Mirani (rapper)

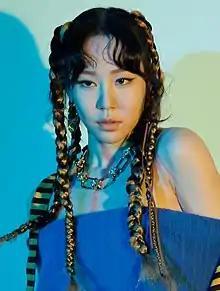
Mirani in a Marie Claire Korea photoshoot, January 2022

Kim Yoon-jin (born May 14, 1996), known professionally as Mirani, is a South Korean rapper and songwriter. She first garnered attention when she appeared on the rap competition TV show "Show Me the Money 9" in 2020. She released the single "VVS" with rappers Munchman, Khundi Panda, and Mushvenom on the show which peaked at number 1 on the Gaon Digital Chart and won Hip-hop Track of the Year at the Korean Hip-hop Awards.